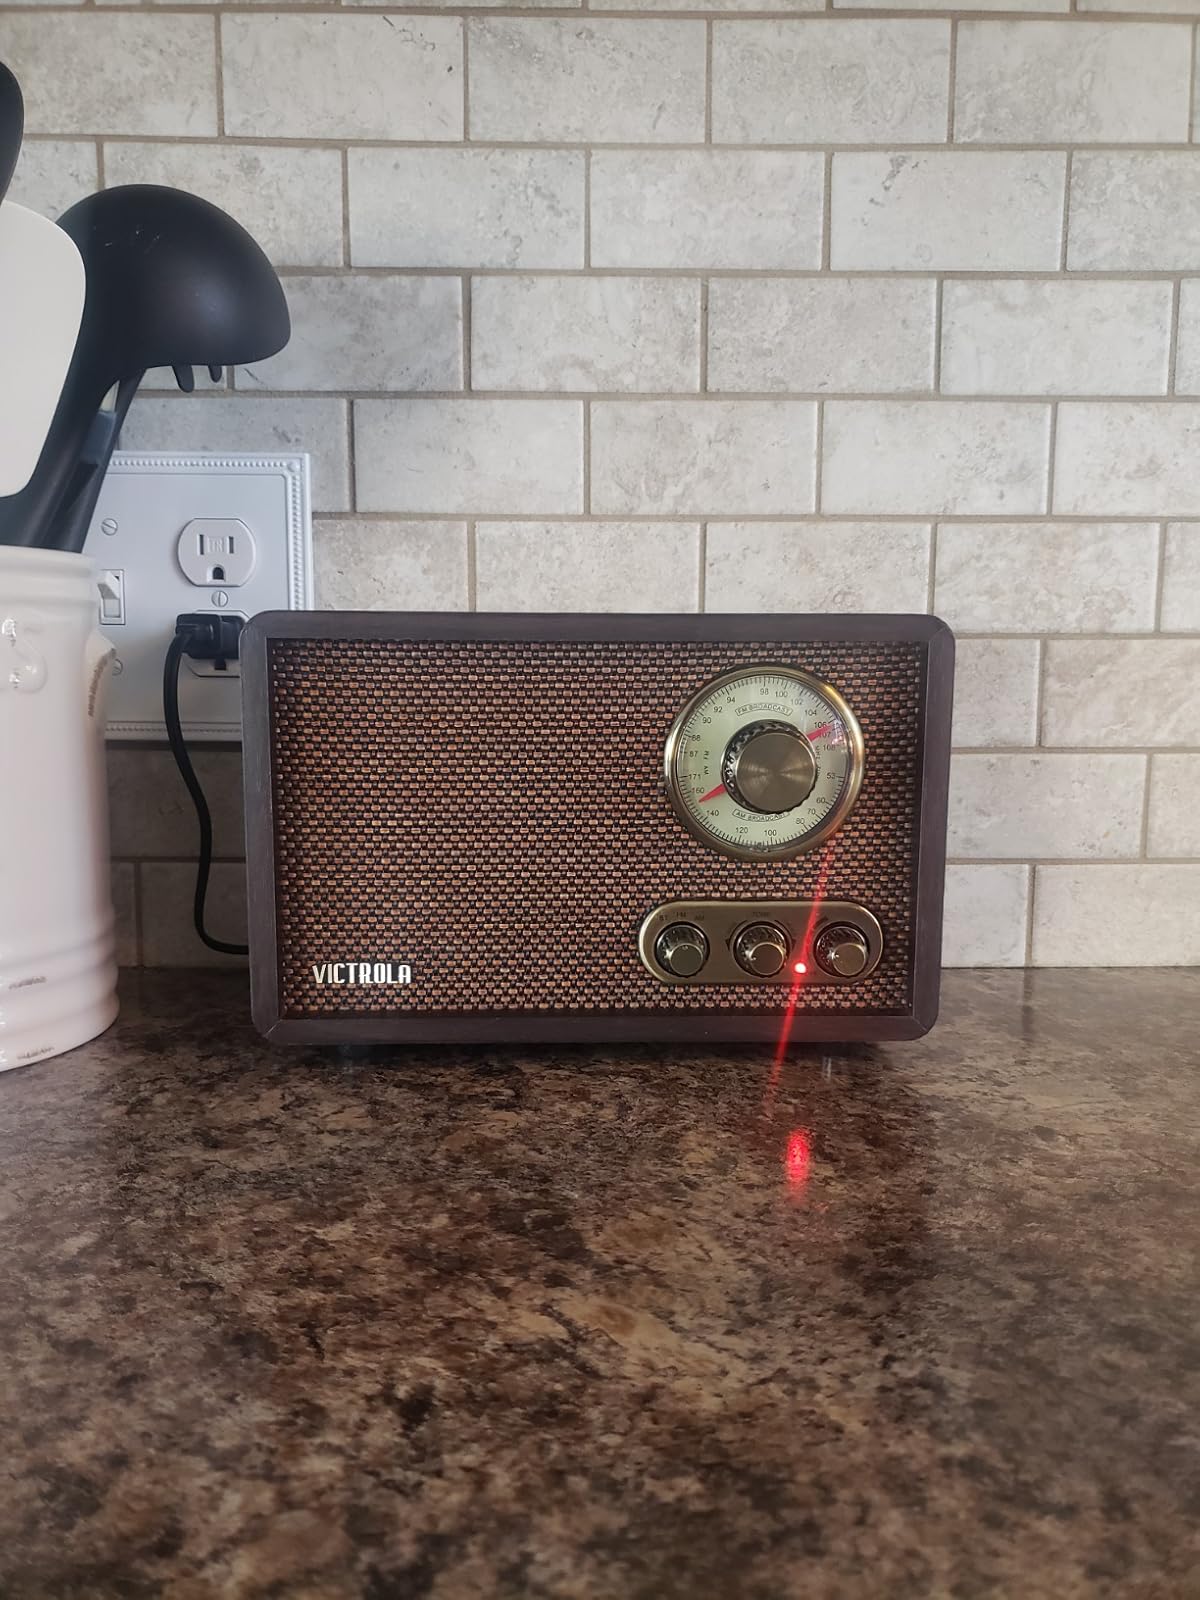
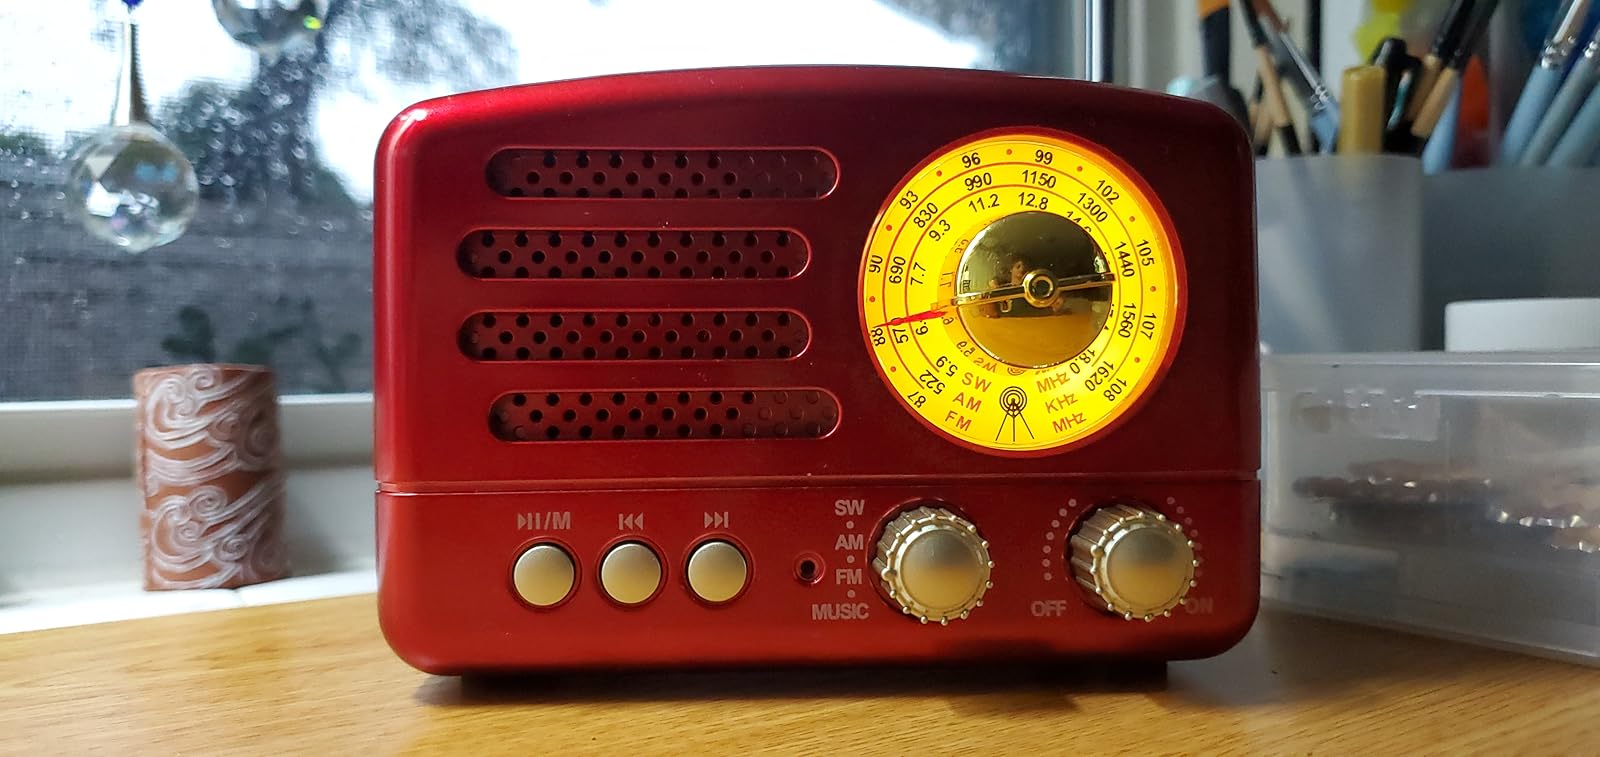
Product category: radio
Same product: no